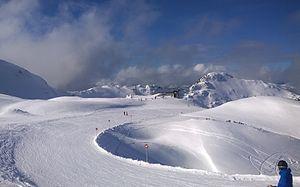
Zauchensee est une ville autrichienne, ainsi qu'une station de sports d'hiver faisant partie de l'Espace Salzburg Amadé Sport World.
Espace Salzburg Amadé Sport World est un réseau réunissant 28 stations de sports d'hiver situées en Autriche dans les États de Salzbourg et de Styrie, ce qui en fait le plus grand domaine skiable du pays. Le mot Amadé est un hommage au compositeur Wolfgang Amadeus Mozart, né à Salzbourg.